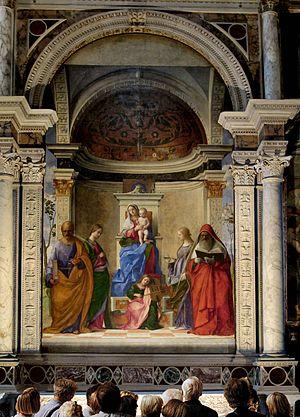
Giovanni Bellini
L'école vénitienne de peinture s'est développée essentiellement à Venise même, dans ce lieu indispensable aux échanges entre le Nord et le Sud, l'Europe du Nord et les pays baignés par la Méditerranée, L'Orient et l'Occident, durant une longue période qui va du XIVᵉ siècle au XVIIIᵉ siècle, période de rayonnement de l'École vénitienne. Elle a rassemblé des peintres provenant des environs, ceux des territoires de la République, sur la terre ferme, et d'anciennes familles vénitiennes. Leurs peintures, devenues célèbres à Venise, ont été commercialisées dans toute l'Europe.
Giovanni Bellini dit Giambellino et, en vénitien, Zambellin, est un peintre italien de la Renaissance, considéré comme le précurseur de l'école vénitienne, dont l'œuvre marque la rupture définitive avec le style gothique, par son attachement à la rigueur géométrique, à travers des peintures qui effacent la différence entre monde sacré et profane.